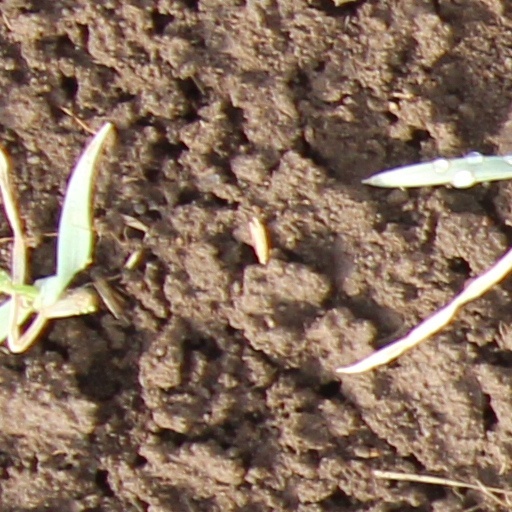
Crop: wheat